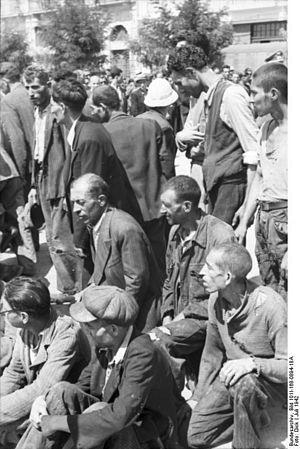
La ville grecque de Thessalonique, anciennement Salonique, a abrité jusqu'à la Seconde Guerre mondiale une très importante communauté juive d'origine initialement romaniote, mais devenue au fil du temps majoritairement sépharade. C'est le seul exemple connu d'une ville de diaspora de cette taille ayant conservé une majorité juive pendant plusieurs siècles. Arrivés pour la plupart à la suite de l'expulsion des Juifs d'Espagne de 1492, les sépharades sont indissociablement liés à l'histoire de Thessalonique et le rayonnement de cette communauté tant sur le plan culturel qu'économique s'est fait sentir sur tout le monde sépharade. La communauté a connu un âge d'or au XVIᵉ siècle puis un déclin relatif jusqu'au milieu du XIXᵉ siècle, époque à partir de laquelle elle a entrepris une importante modernisation aussi bien économique que cultuelle. La ville reçoit l'appellation de « Jérusalem des Balkans ».